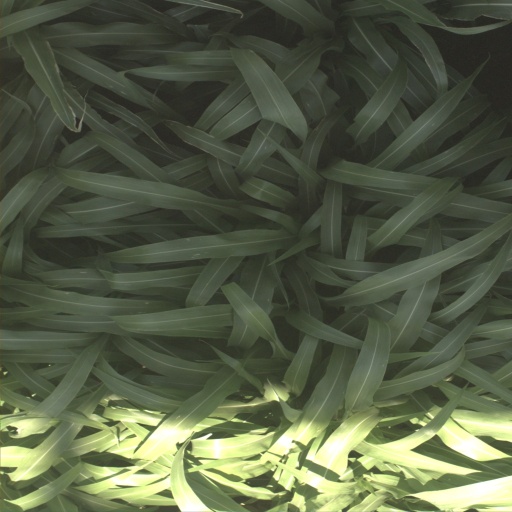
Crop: sorghum